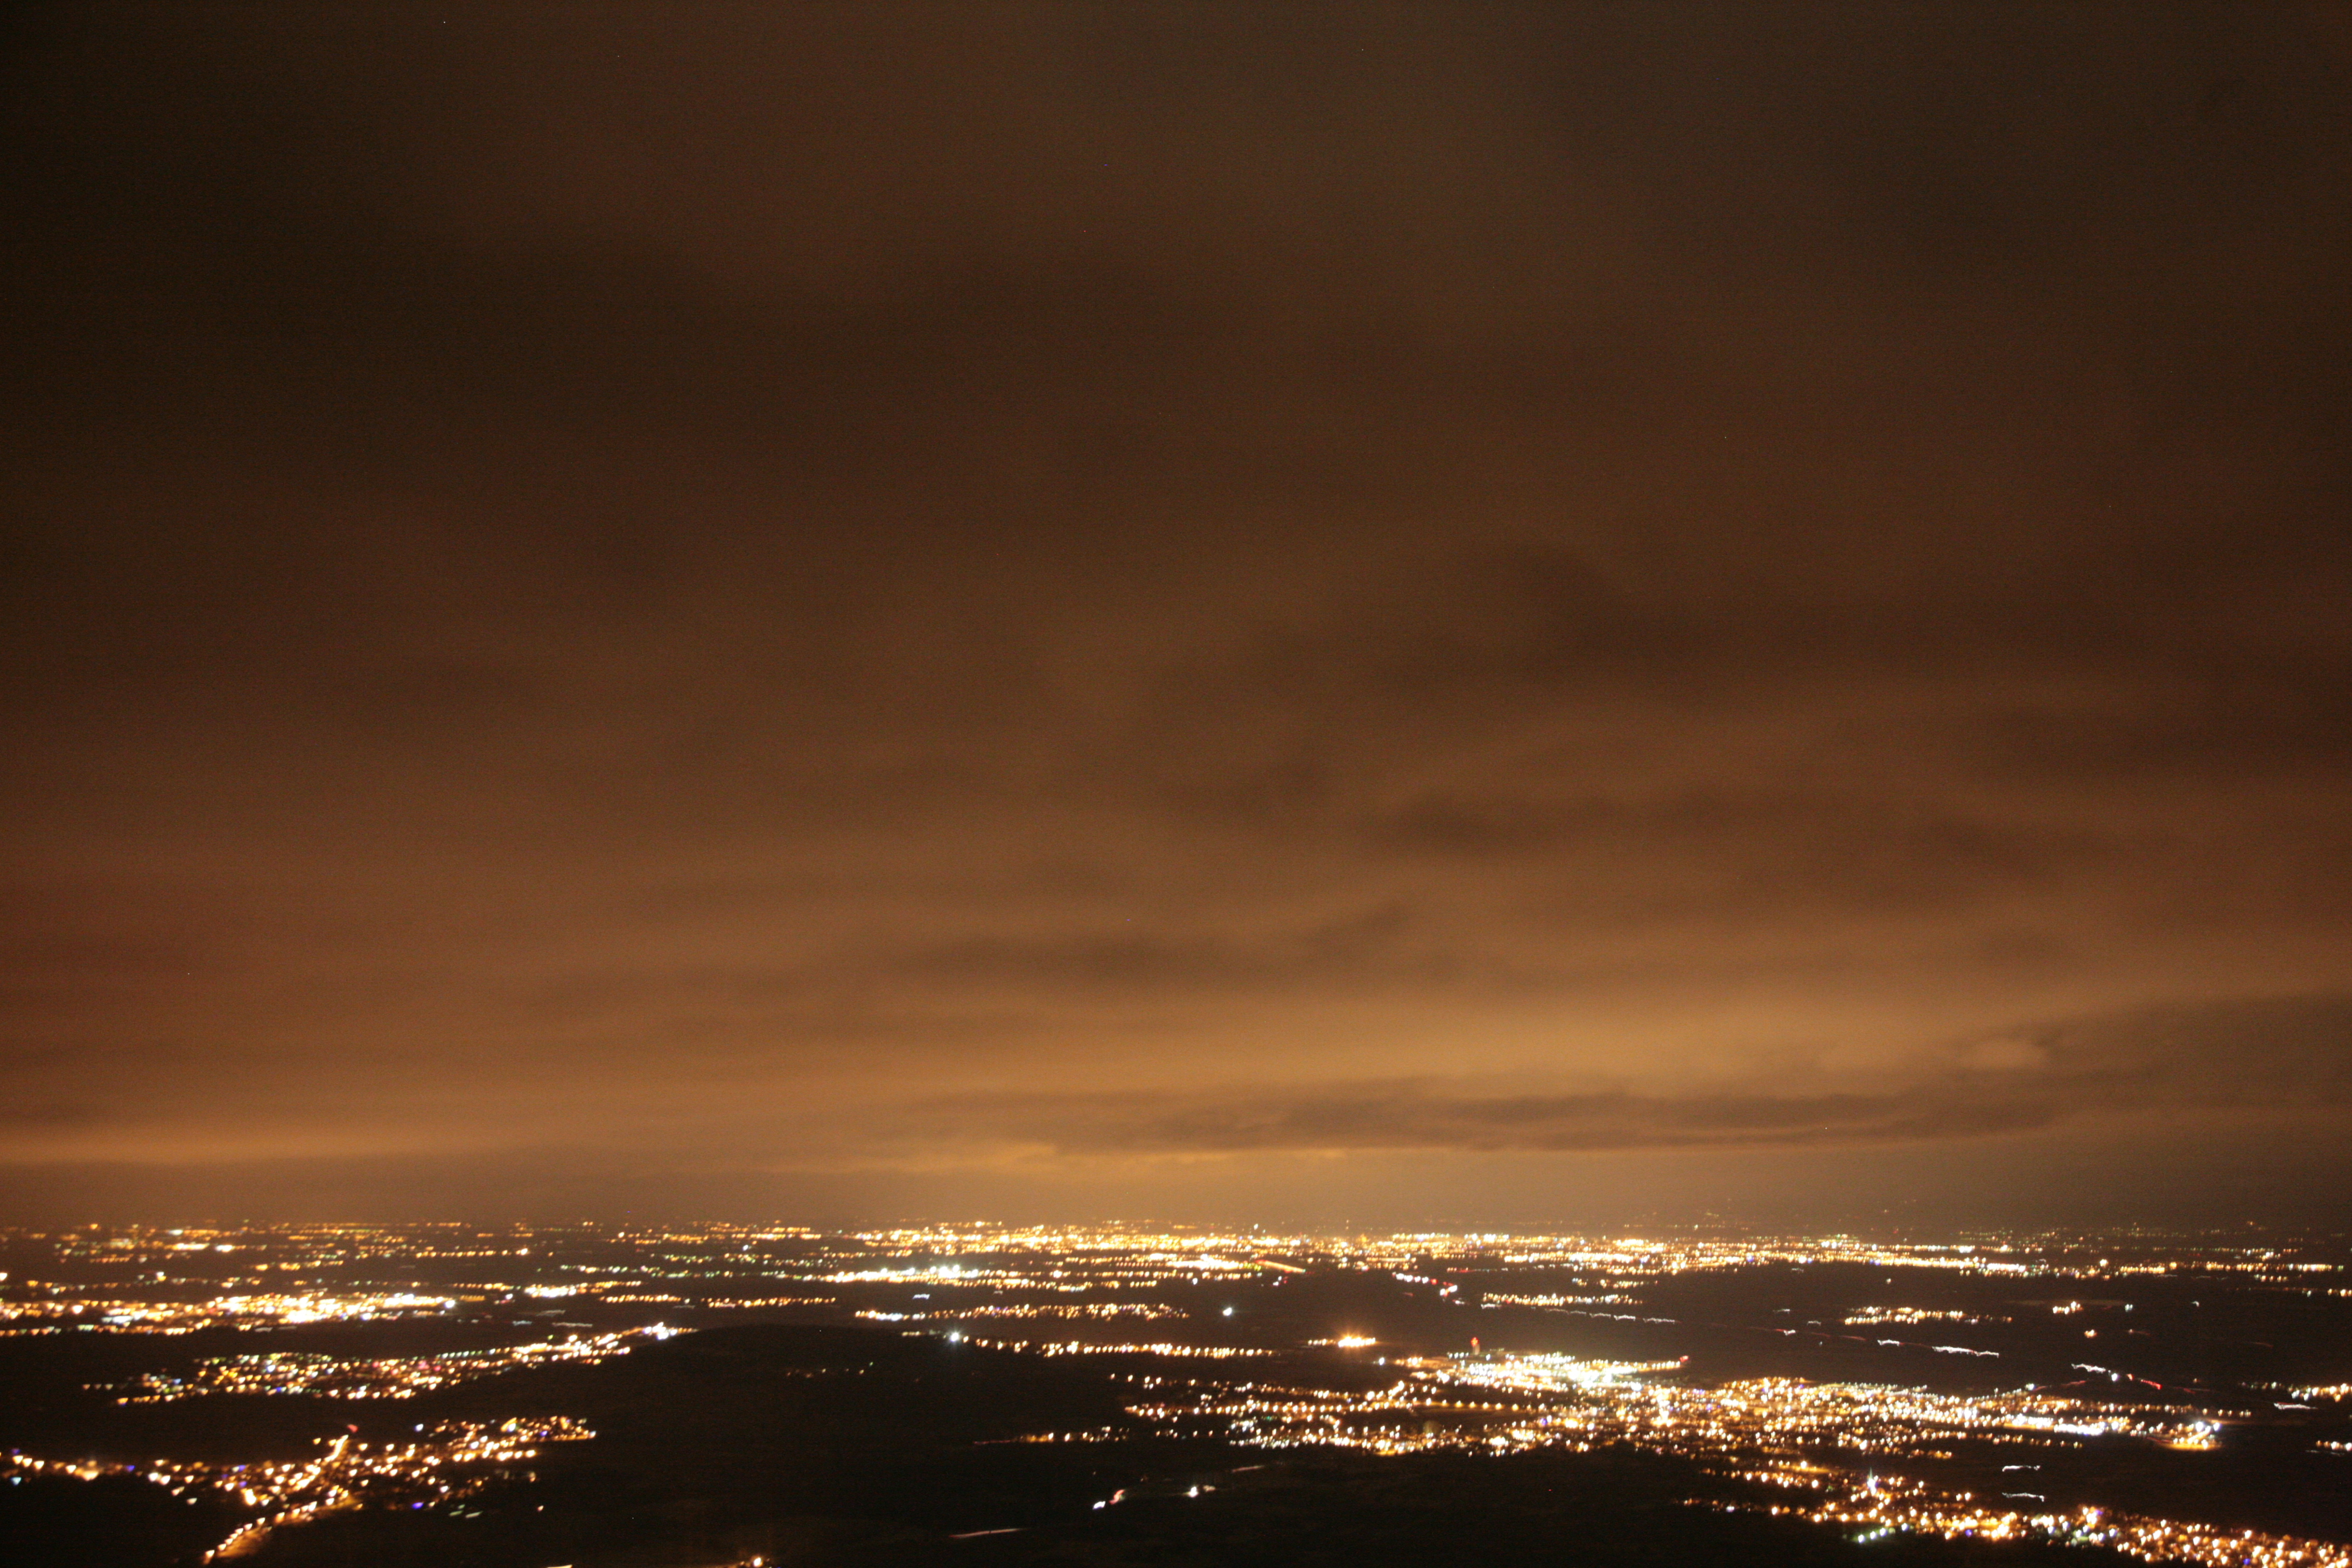
sea, horizon, light, cloud, sky, sunrise, sunset, skyline, night, sunlight, morning, dawn, atmosphere, panorama, dusk, evening, weather, darkness, strasbourg, nuit, alsace, vosges, obernai, afterglow, umi re, atmospheric phenomenon